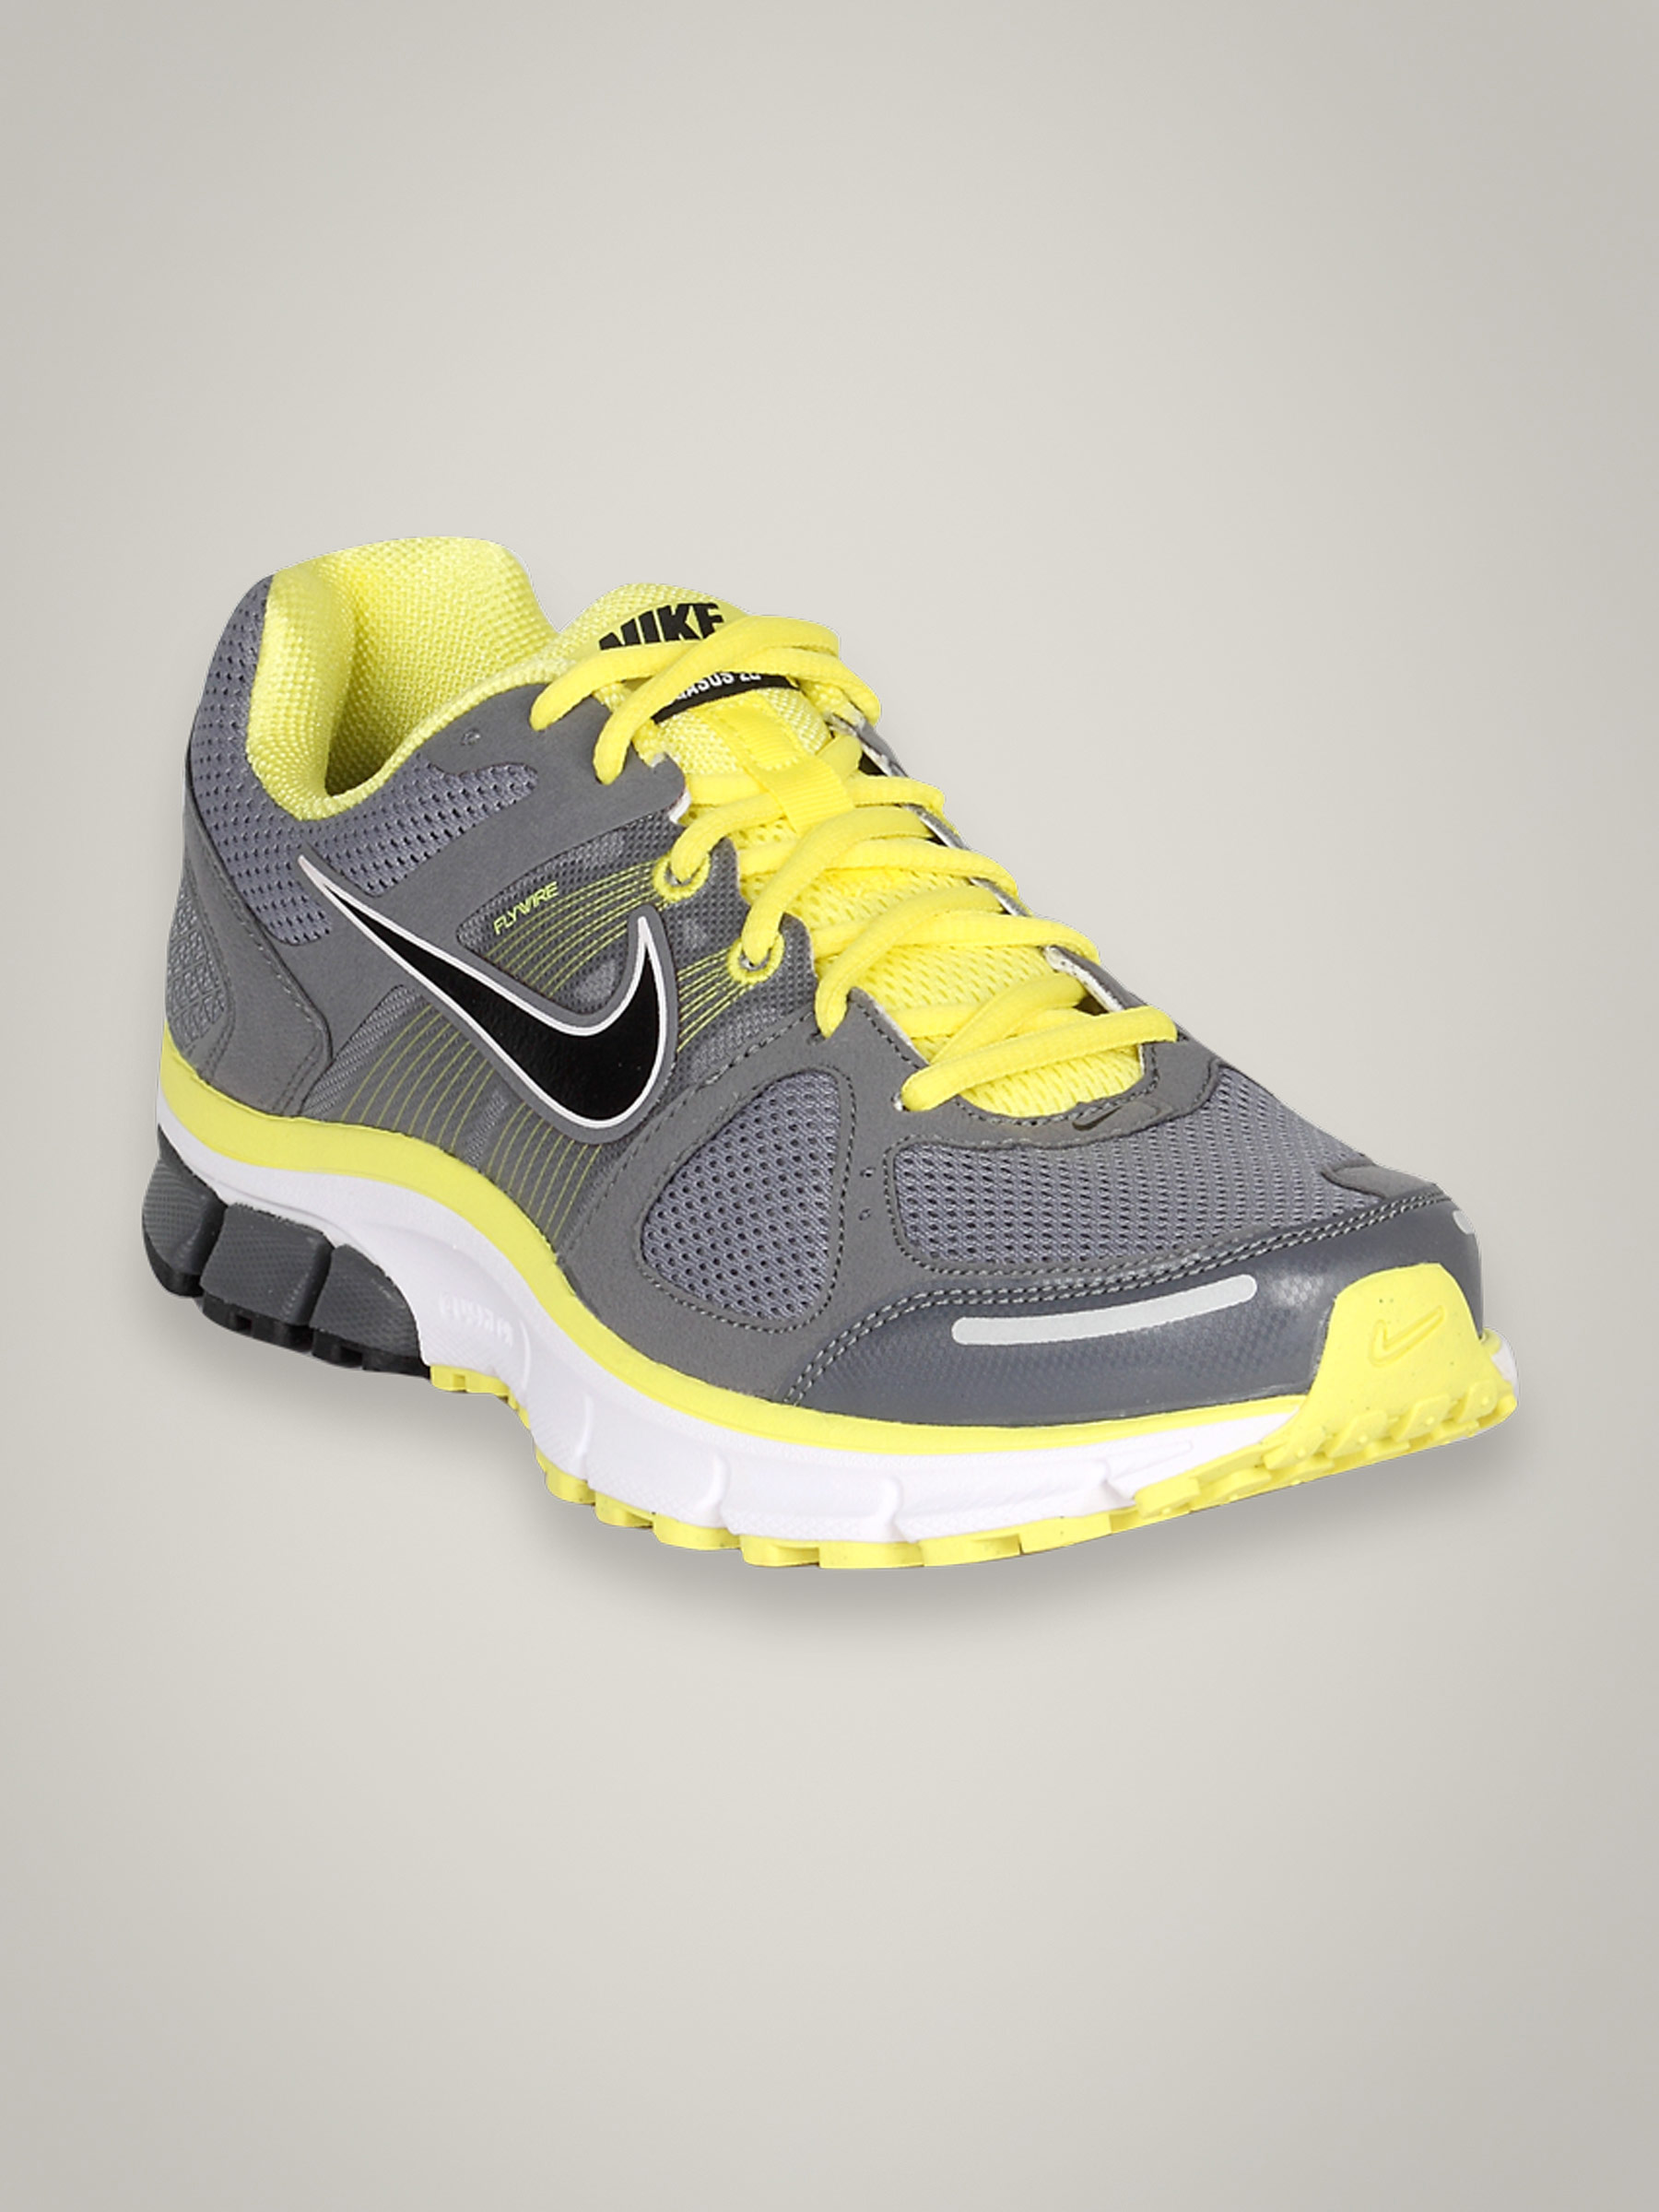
Nike Men's Air Pegasus Grey Yellow Shoe
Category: Footwear / Shoes / Sports Shoes
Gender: Men
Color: Grey
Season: Summer 2011
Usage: Sports